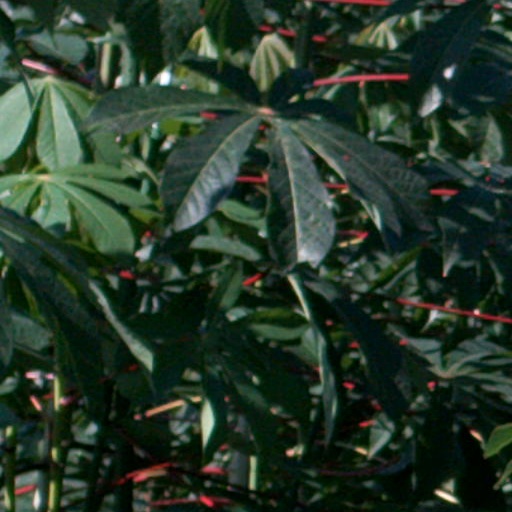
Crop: cassava